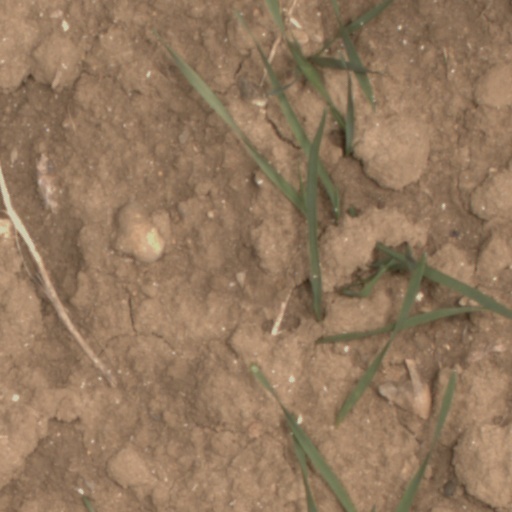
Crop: wheat